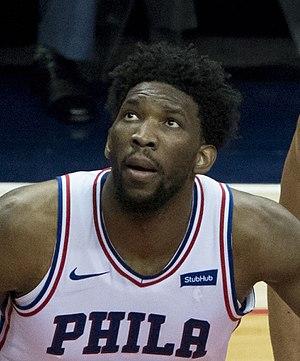
Joel Hans Embiid, né le 16 mars 1994, est un joueur camerounais de basket-ball. Il évolue au poste de pivot.